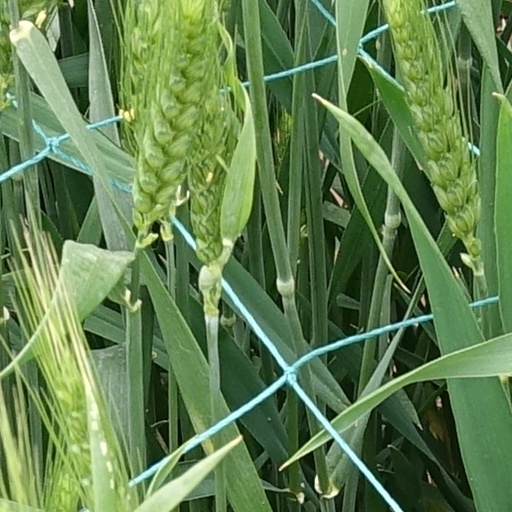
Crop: wheat